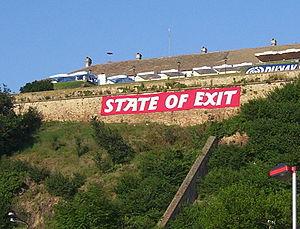
Le festival EXIT, également connu sous le nom de State of EXIT, est un festival de musique qui a lieu tous les étés dans la forteresse de Petrovaradin à Novi Sad, en Serbie.
Petrovaradin est une ville et une municipalité urbaine de Serbie situées dans la province autonome de Voïvodine et sur le territoire de la Ville de Novi Sad, dans le district de Bačka méridionale. Au recensement de 2011, la ville intra muros comptait 14 810 habitants et la municipalité dont elle est le centre 33 865.
La forteresse de Petrovaradin est une forteresse serbe située à Petrovaradin près de Novi Sad dans la province de Voïvodine. Elle est inscrite sur la liste des entités spatiales historico-culturelles de grande importance de la République de Serbie.